Cyril V of Constantinople

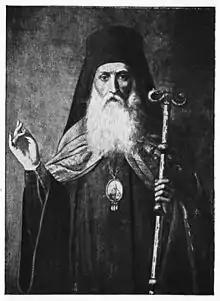

Cyril V of Constantinople (died 27 July 1775) was a Greek Orthodox monk who served as the Ecumenical Patriarch of Constantinople for two periods, from 1748 to 1751 and from 1752 to 1757.